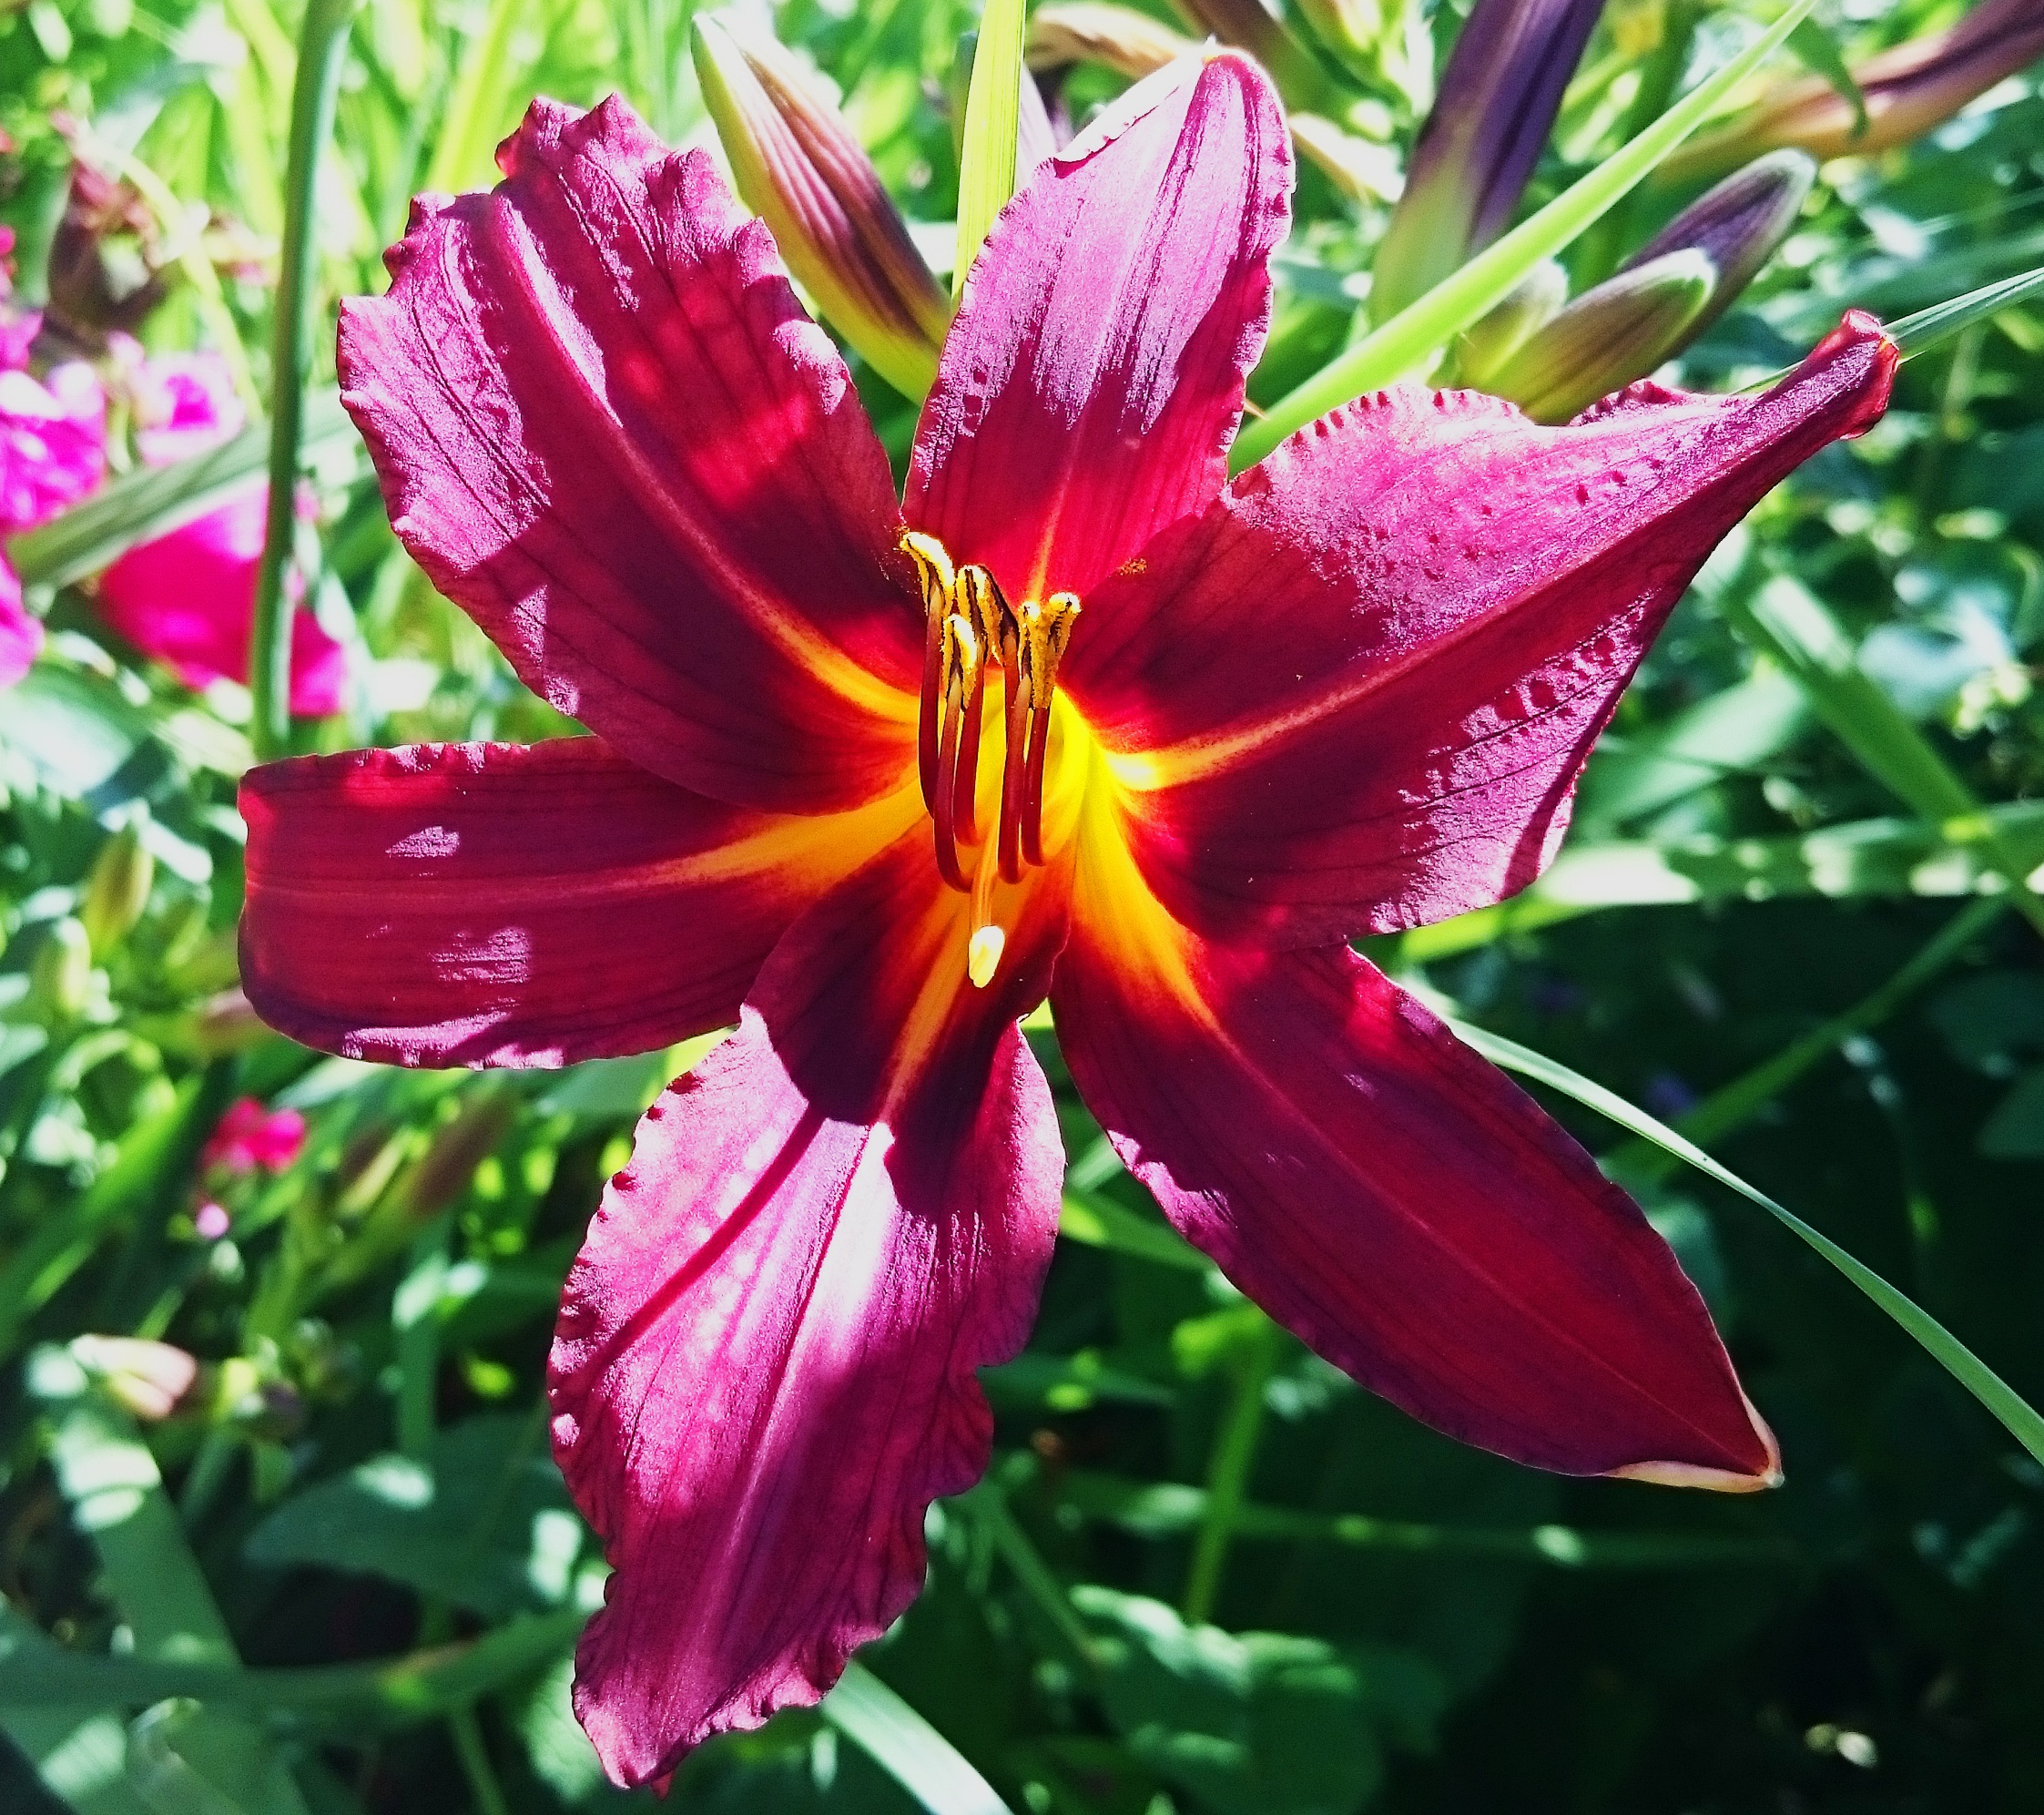
nature, plant, flower, purple, petal, red, garden, flora, perennial, flowers, sweden, lily, flowering, daylily, macro photography, flowering plant, two tone, orange lily, land plant